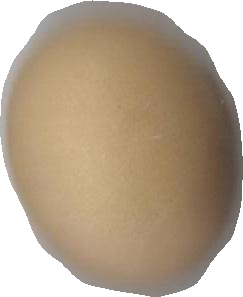
Variety: Dega